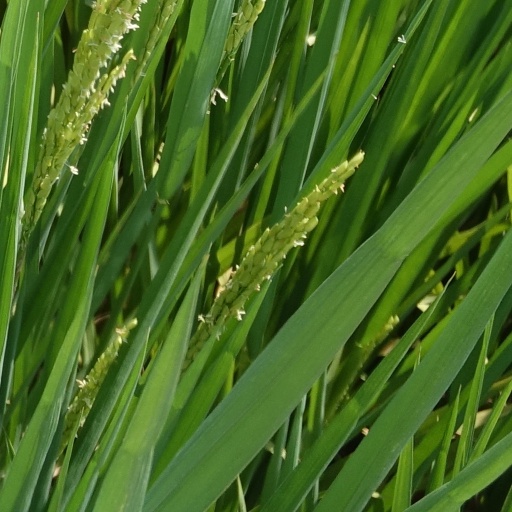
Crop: rice